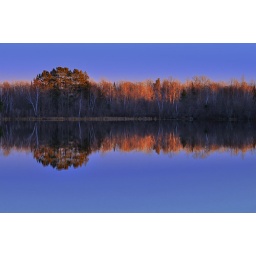
I changed the gray drab sky color in this version.